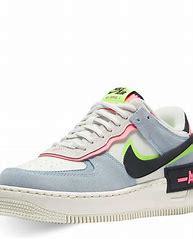
Brand: Nike
Model: Air Force 1 Shadow